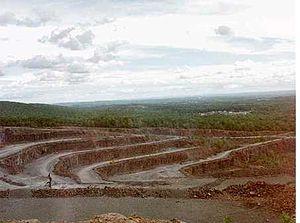
Le pic Chauncey, en anglais Chauncey Peak est une montagne située dans l'État du Connecticut et faisant partie de Metacomet Ridge, une longue arête rocheuse des Appalaches qui traverse le sud de la Nouvelle-Angleterre sur 160 kilomètres de long. Le sommet s'élève à 210 mètres d'altitude. Le pic Chauncey est une destination populaire pour la pratique de sports en plein air, réputée pour ses falaises, le panorama qu'elle offre, notamment sur Crescent Lake, son microclimat ainsi que sa faune et sa flore variées.